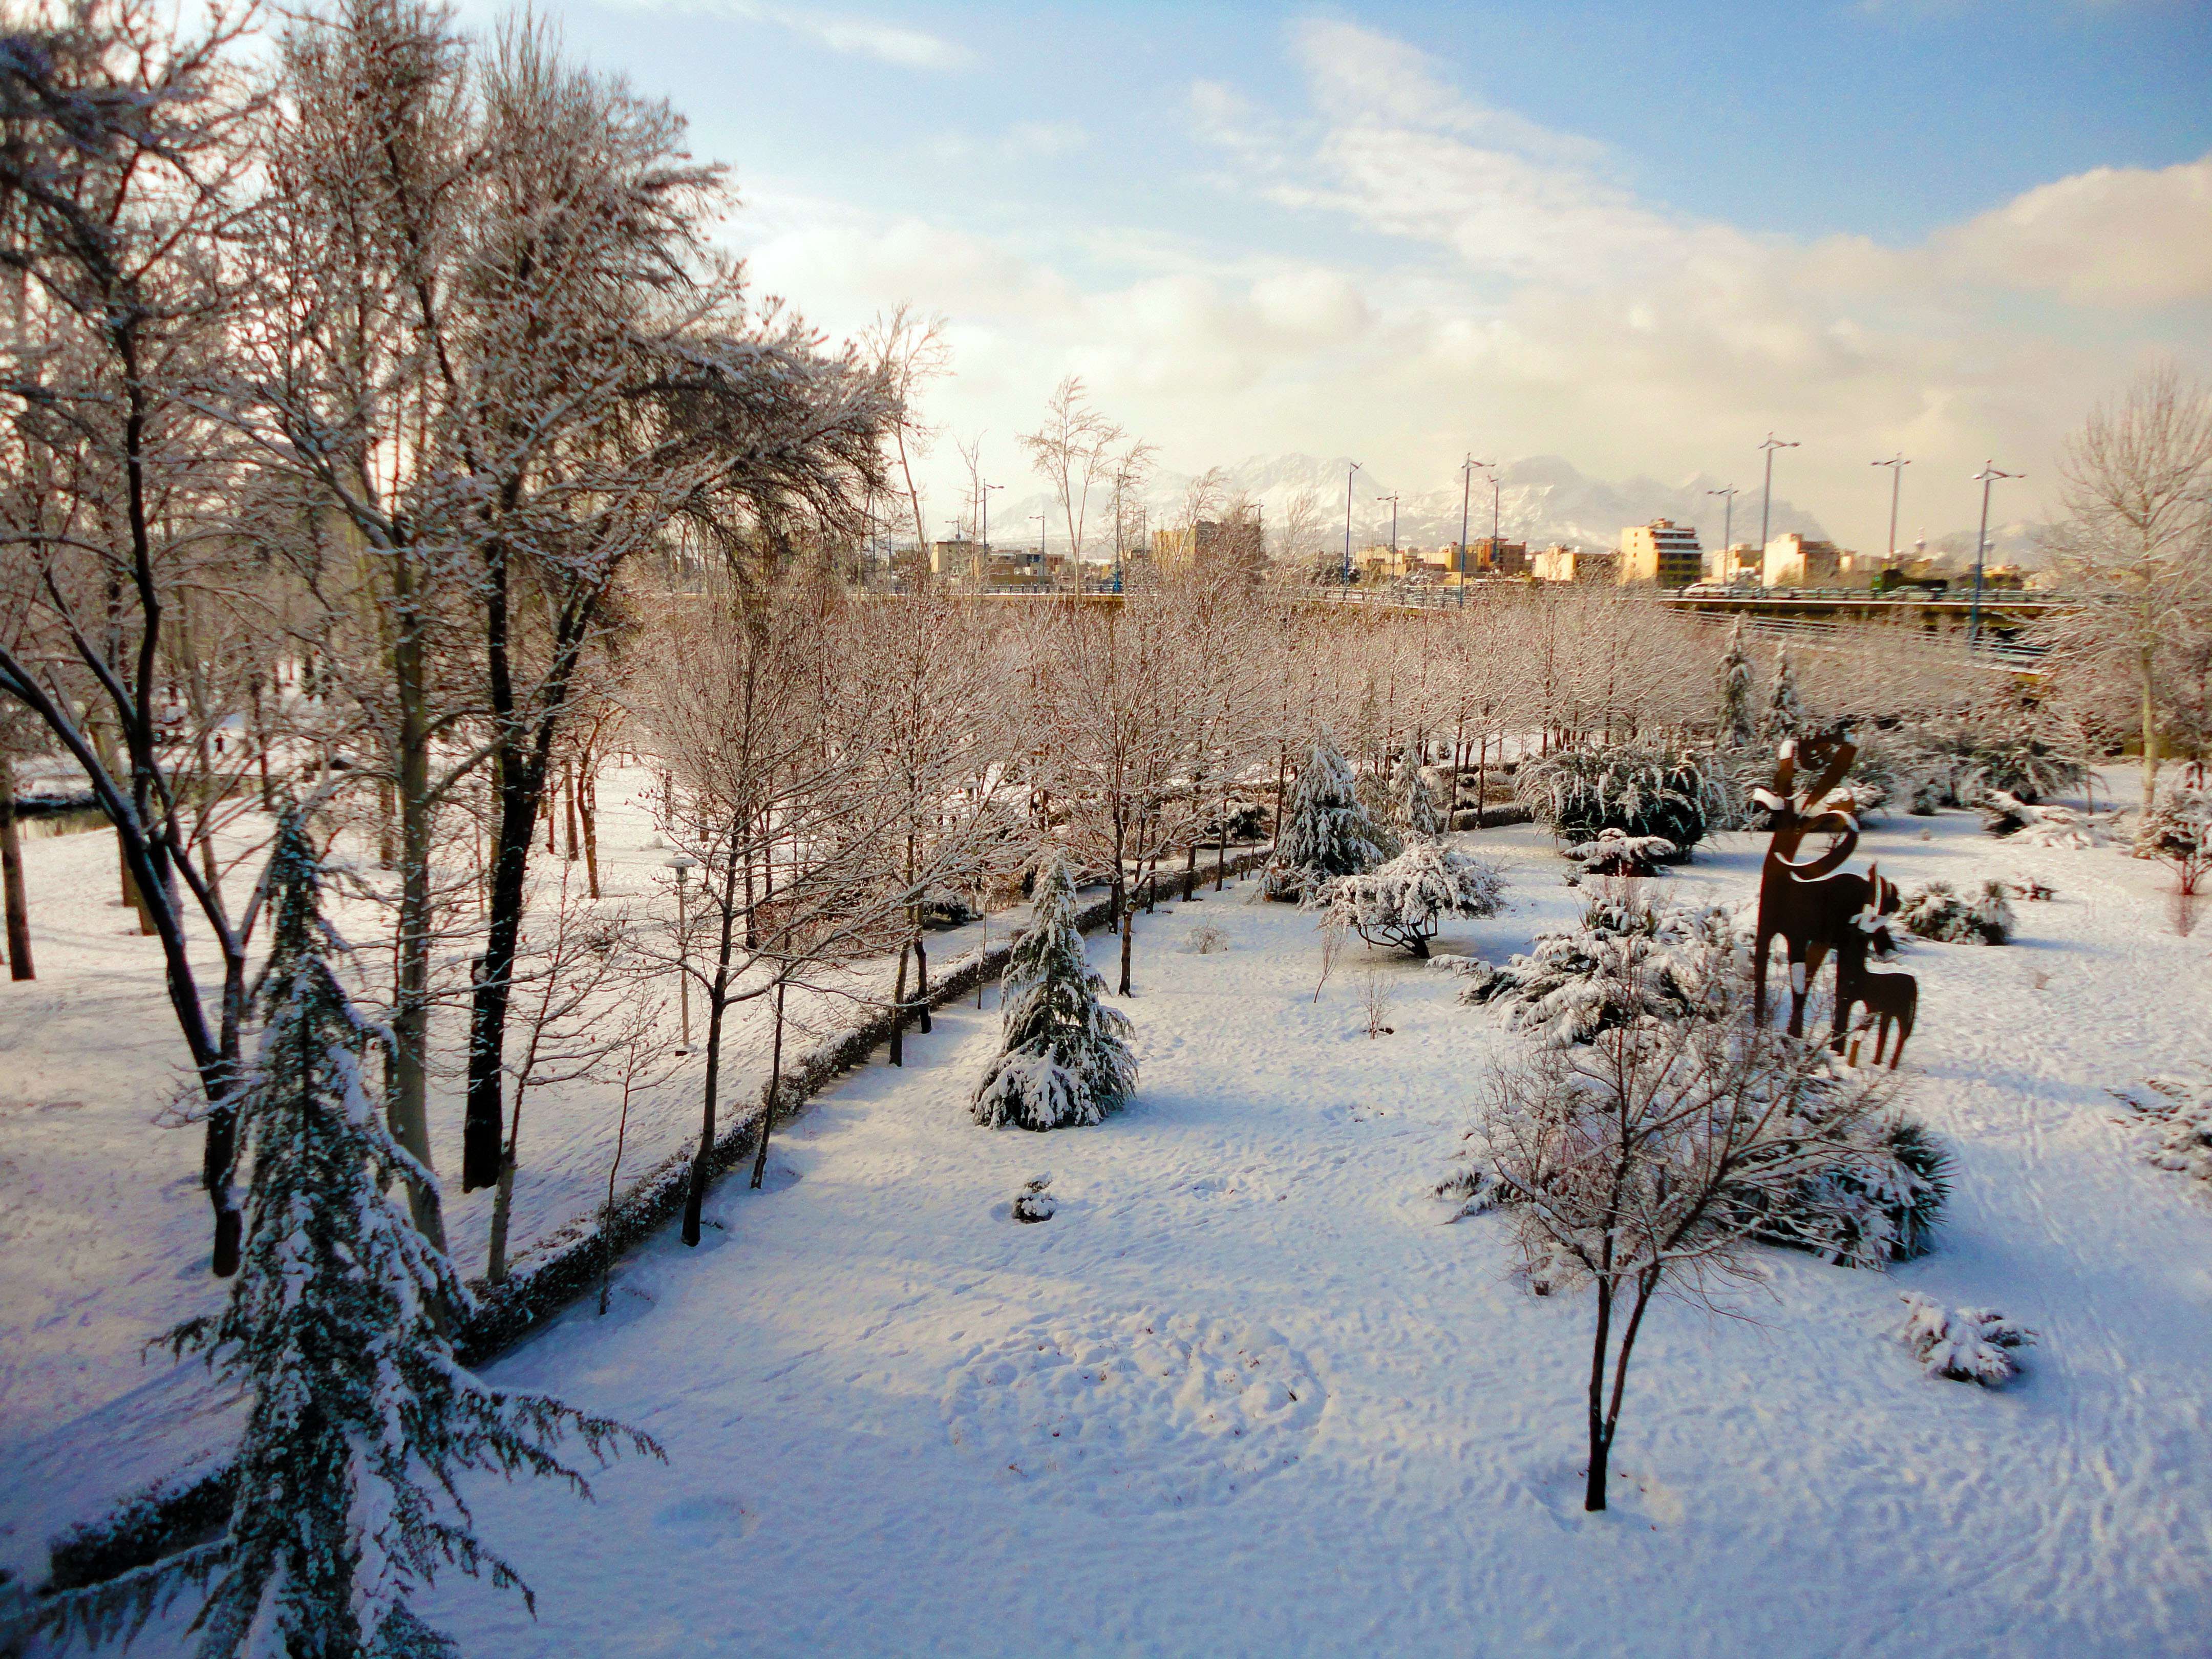
tree, snow, winter, frost, ice, weather, season, iran, freezing, isfahan